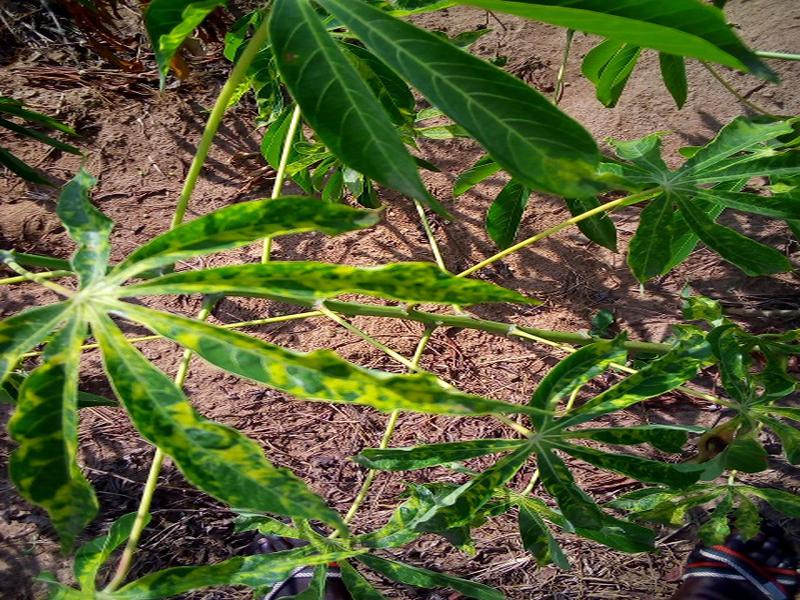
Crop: cassava
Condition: mosaic_disease